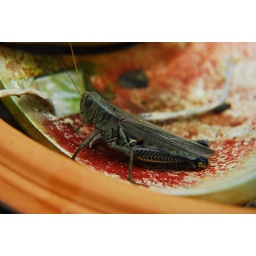
Just a pic of a very cold grasshopper sitting in a broken flower pot on my porch early in the morning.